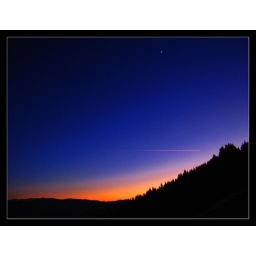
38 - 365 February 7 2011 - red arrow in the sky